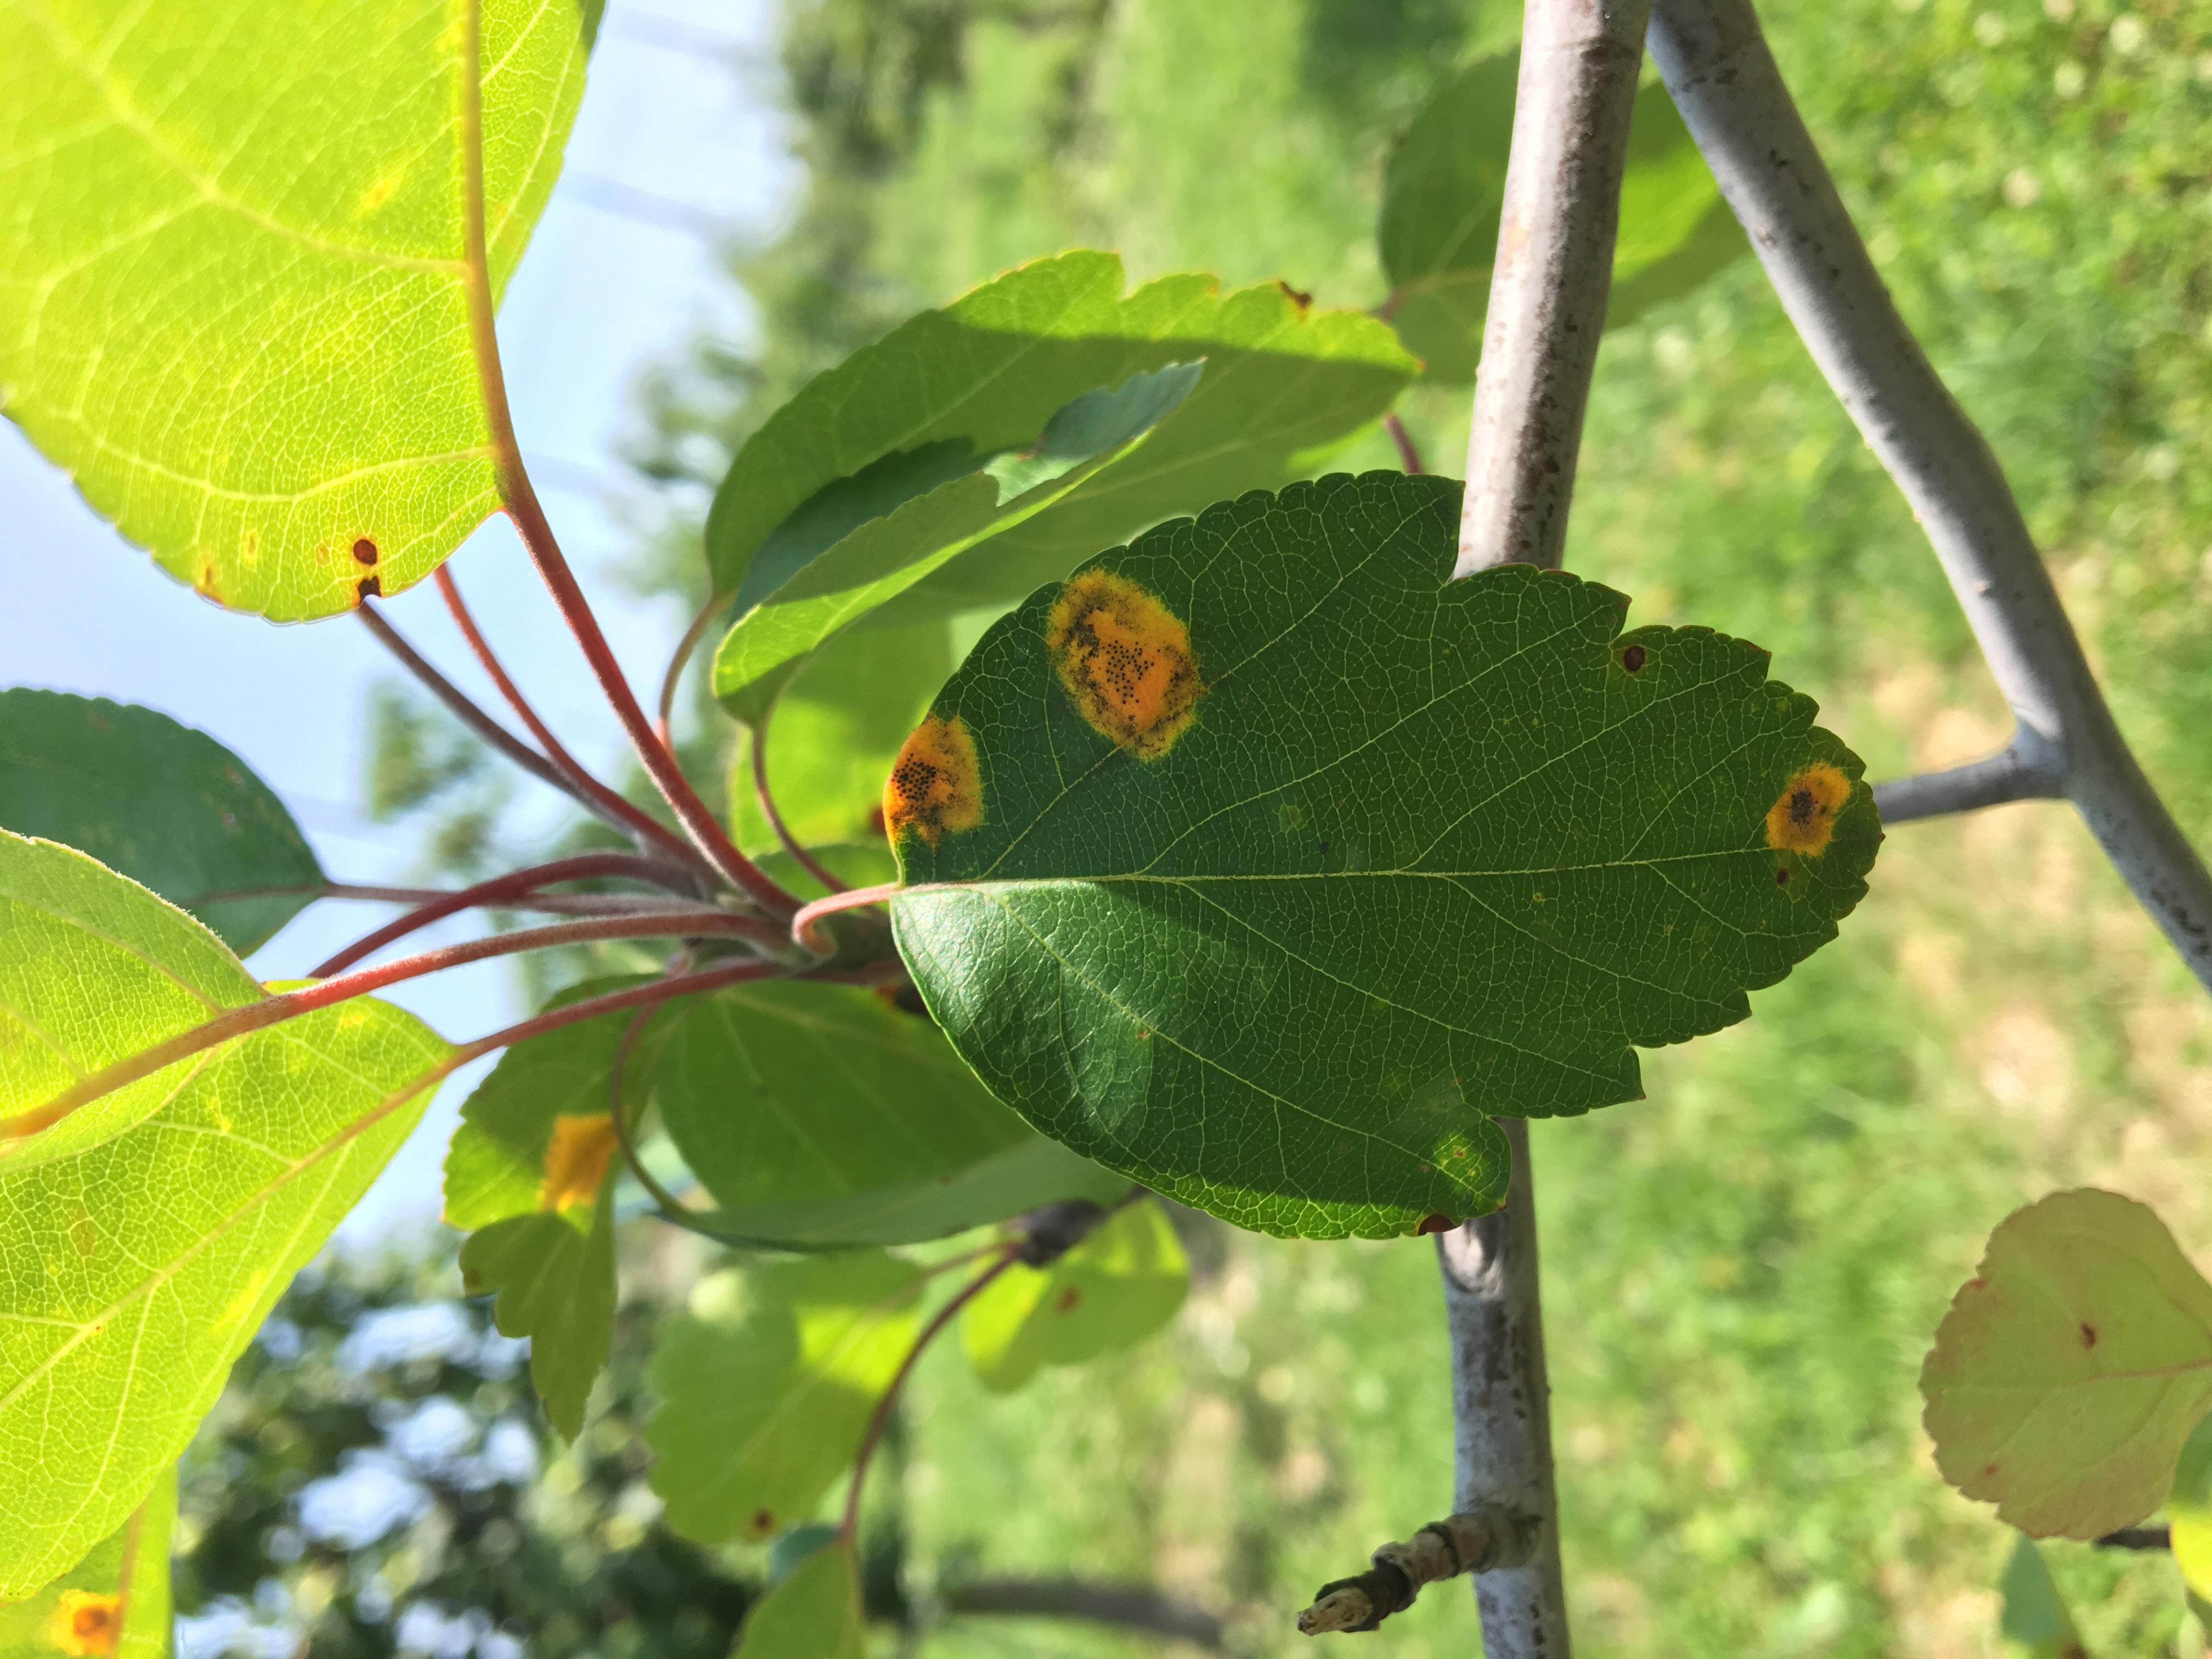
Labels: rust